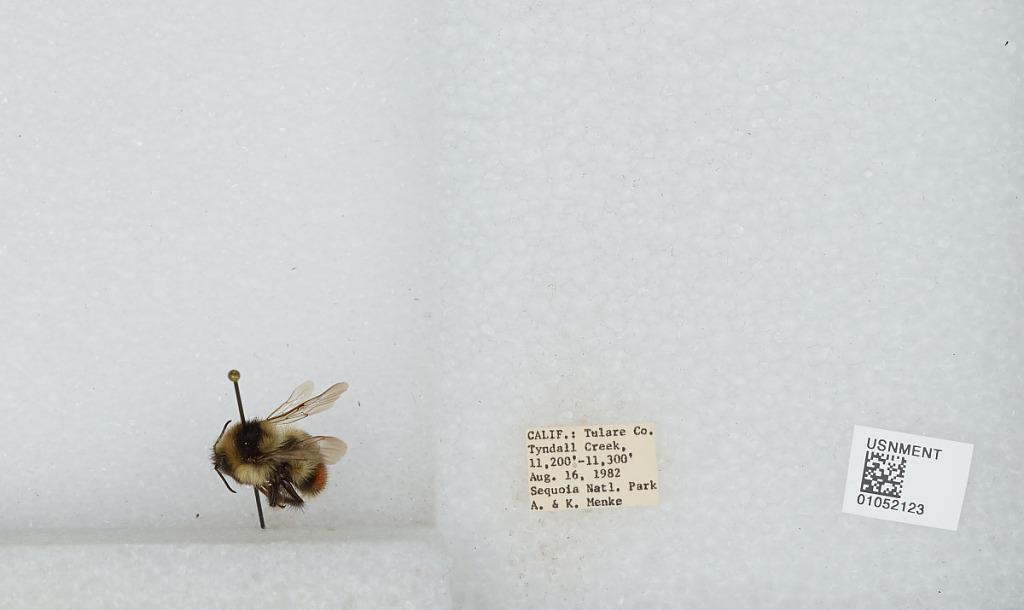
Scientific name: Bombus sp.
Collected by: A. Menke & K. Menke
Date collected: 1982-8-16
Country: United States
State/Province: California
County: Tulare
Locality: Sequoia National Park, Tyndall Creek
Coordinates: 36.6433, -118.387